Pete Frank

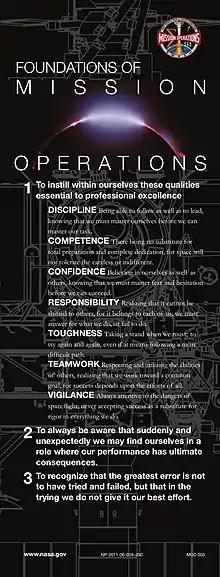
Frank has inspired flight controllers for decades with these words.

Frank was one of 44 men selected to report to Brooks Air Force Base for two months for extensive medical testing in January and February 1966 during the recruitment of what would become NASA Astronaut Group 5. He was not chosen among those 19, but was a finalist.